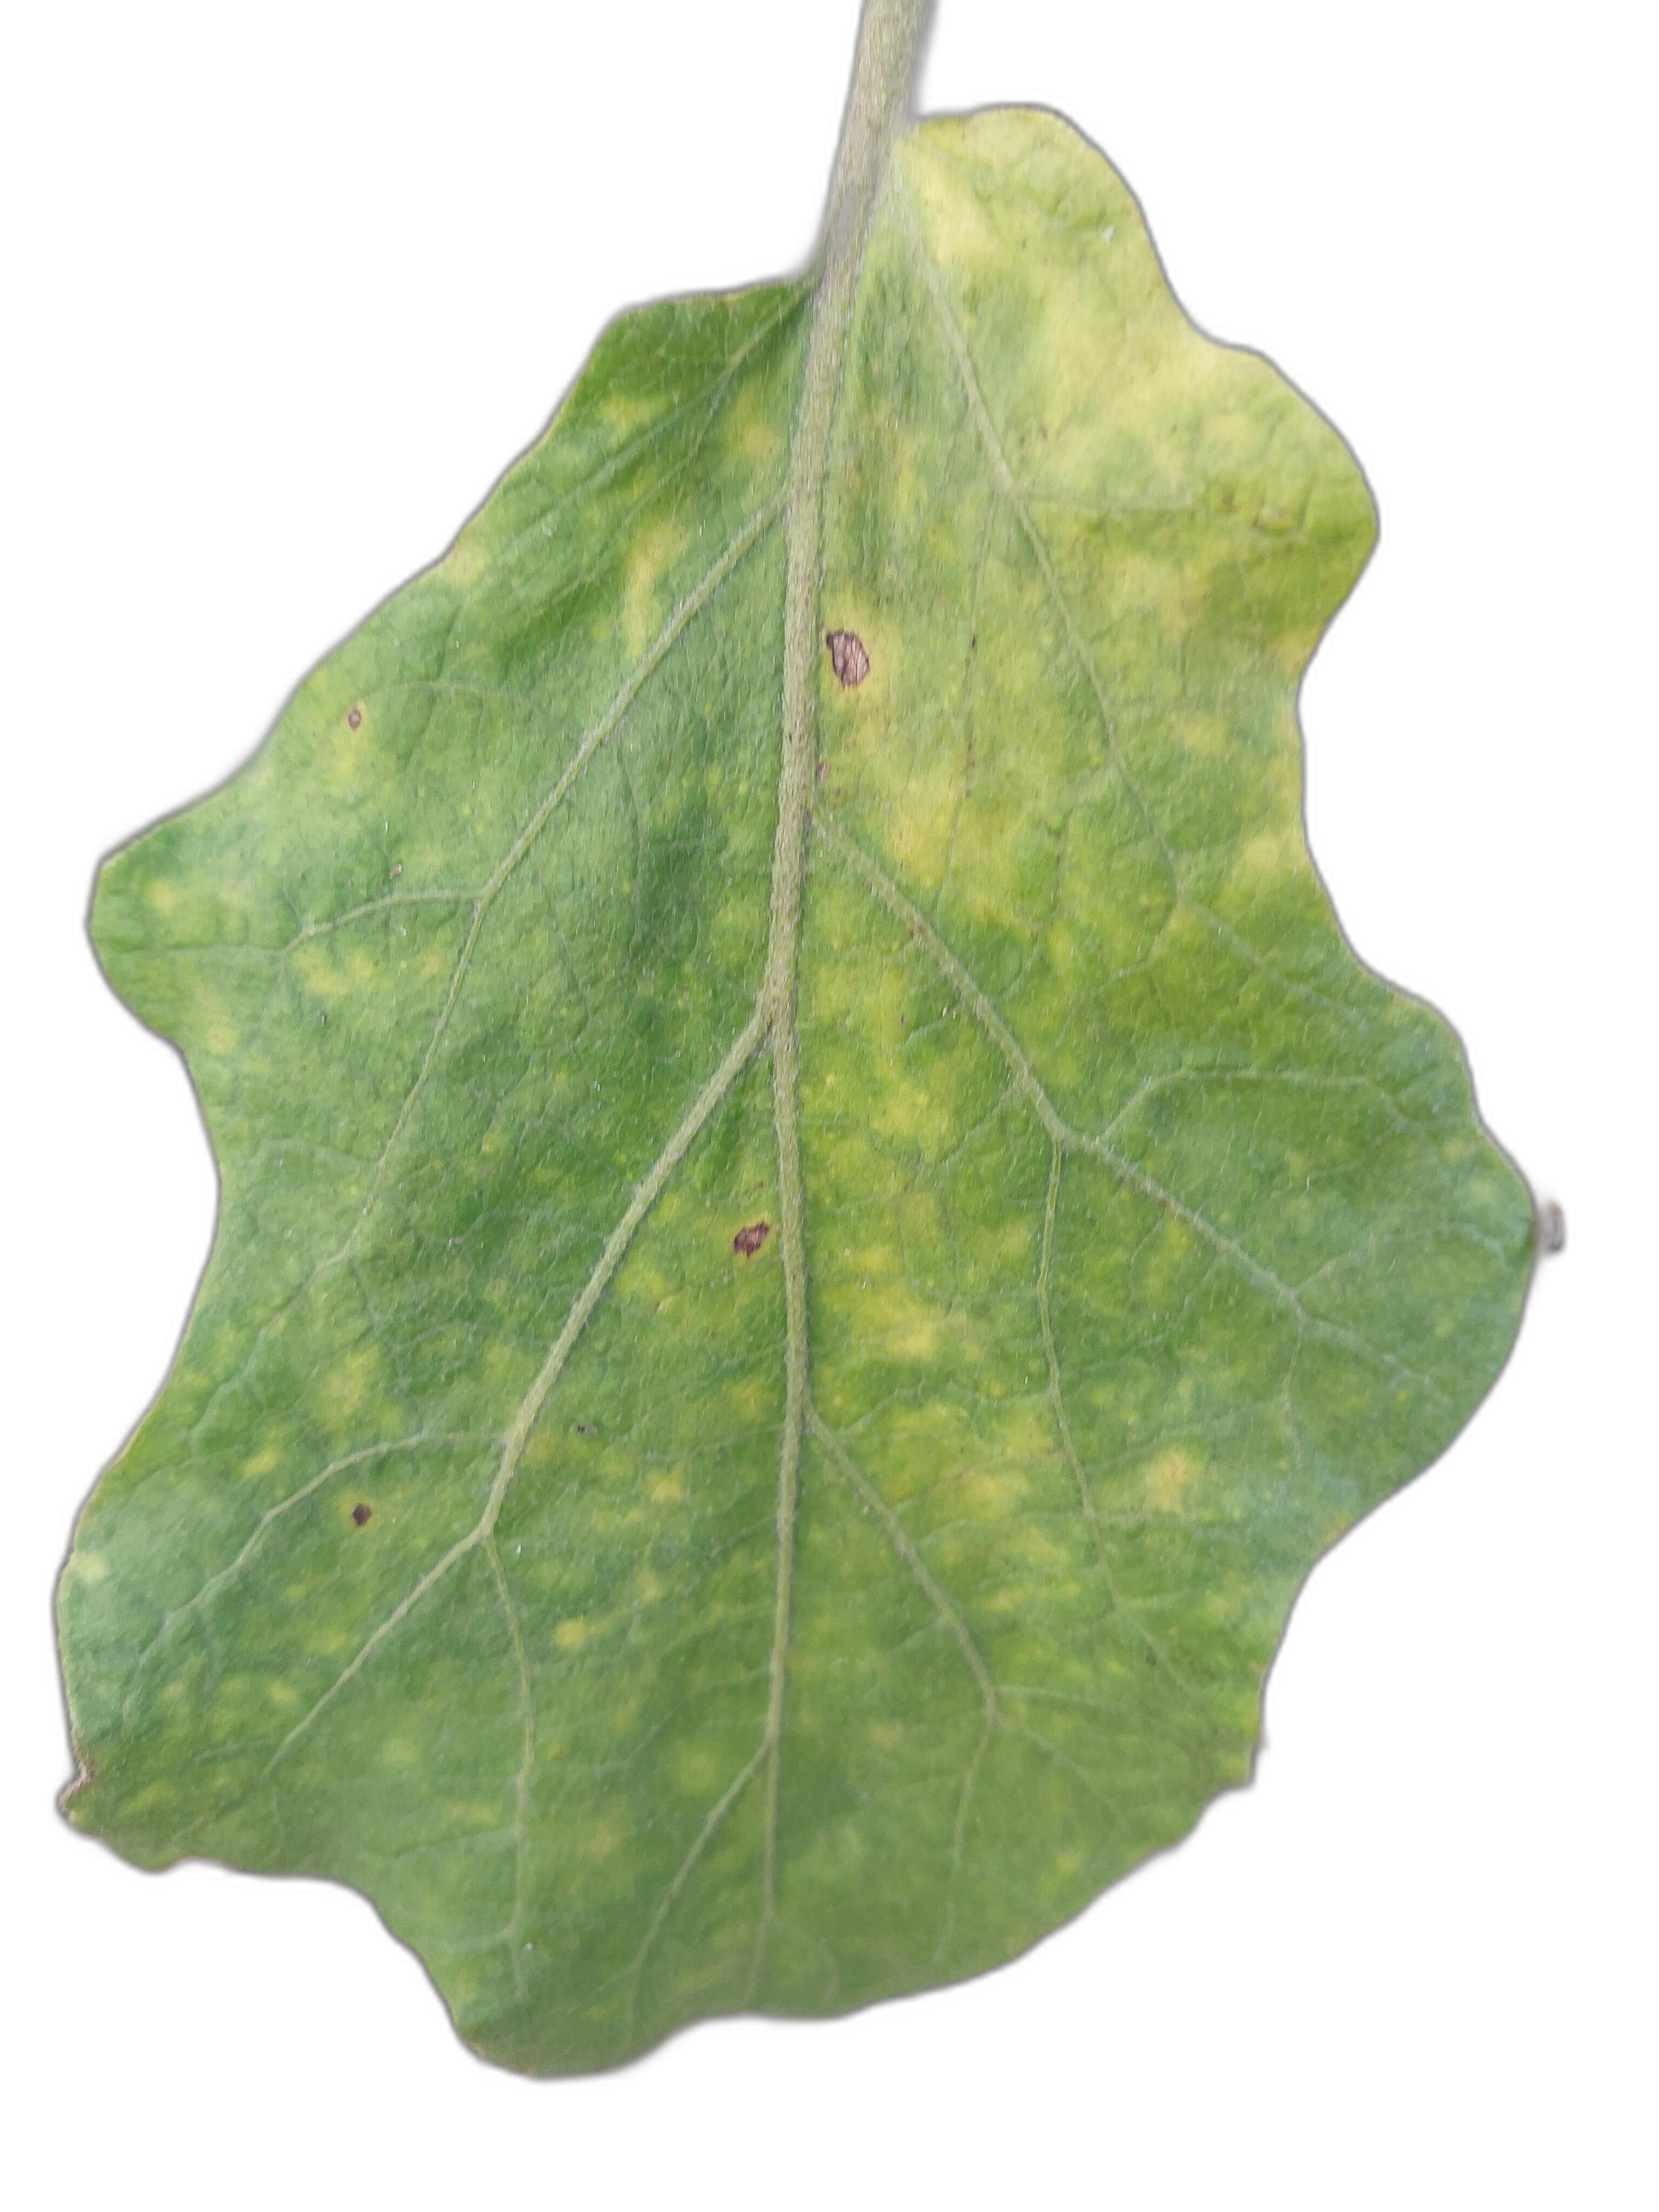
Label: Leaf Spot Disease